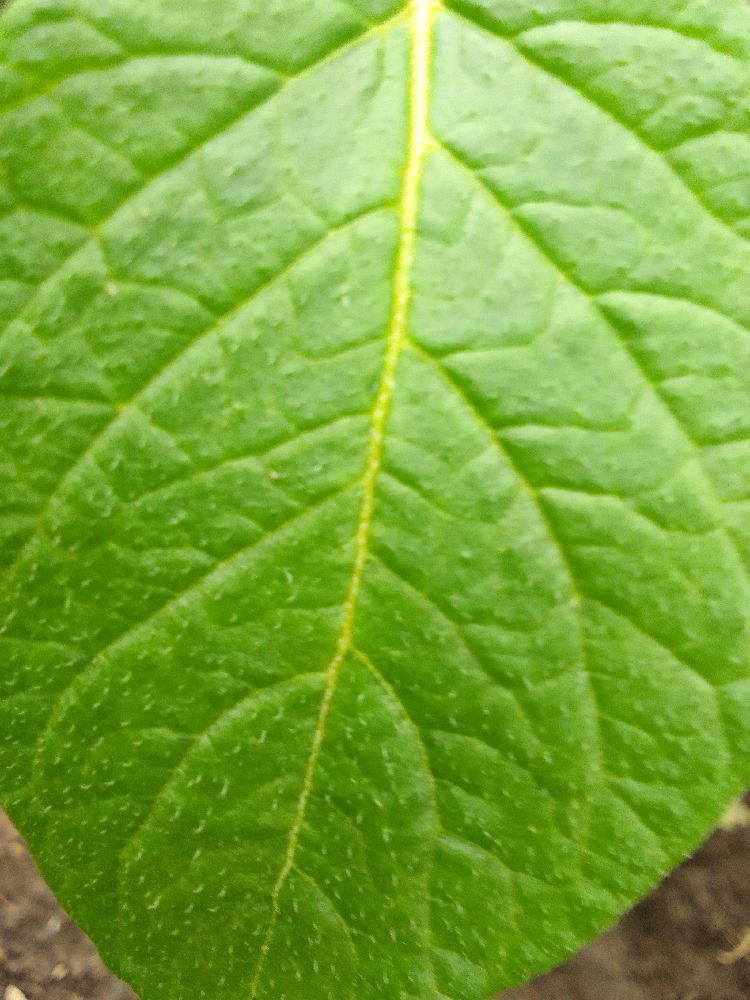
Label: Healthy